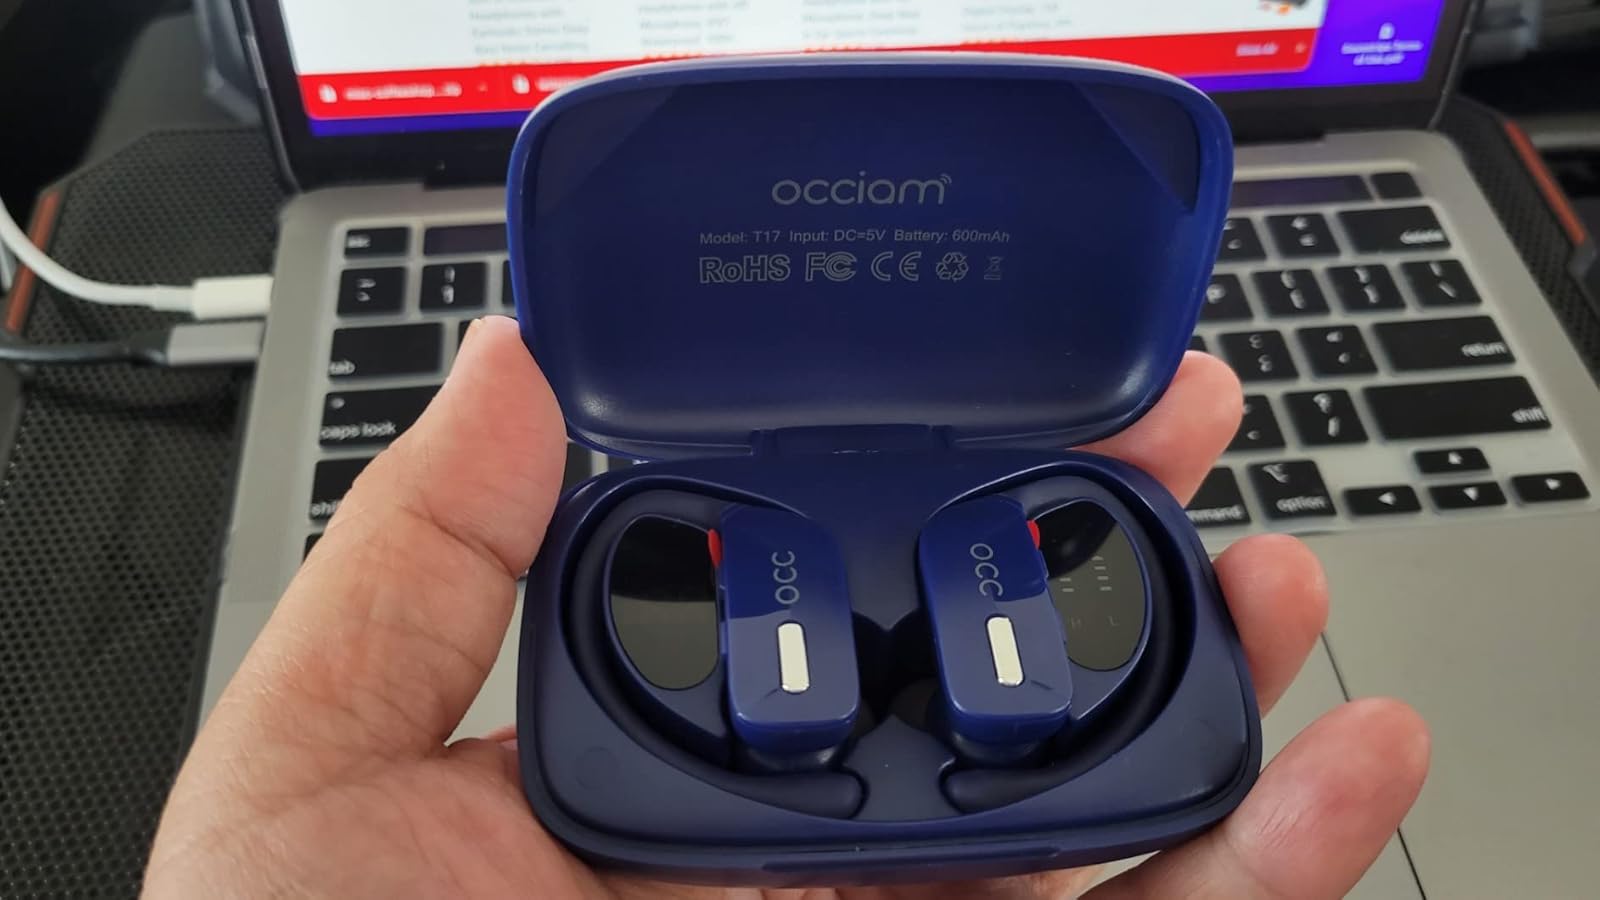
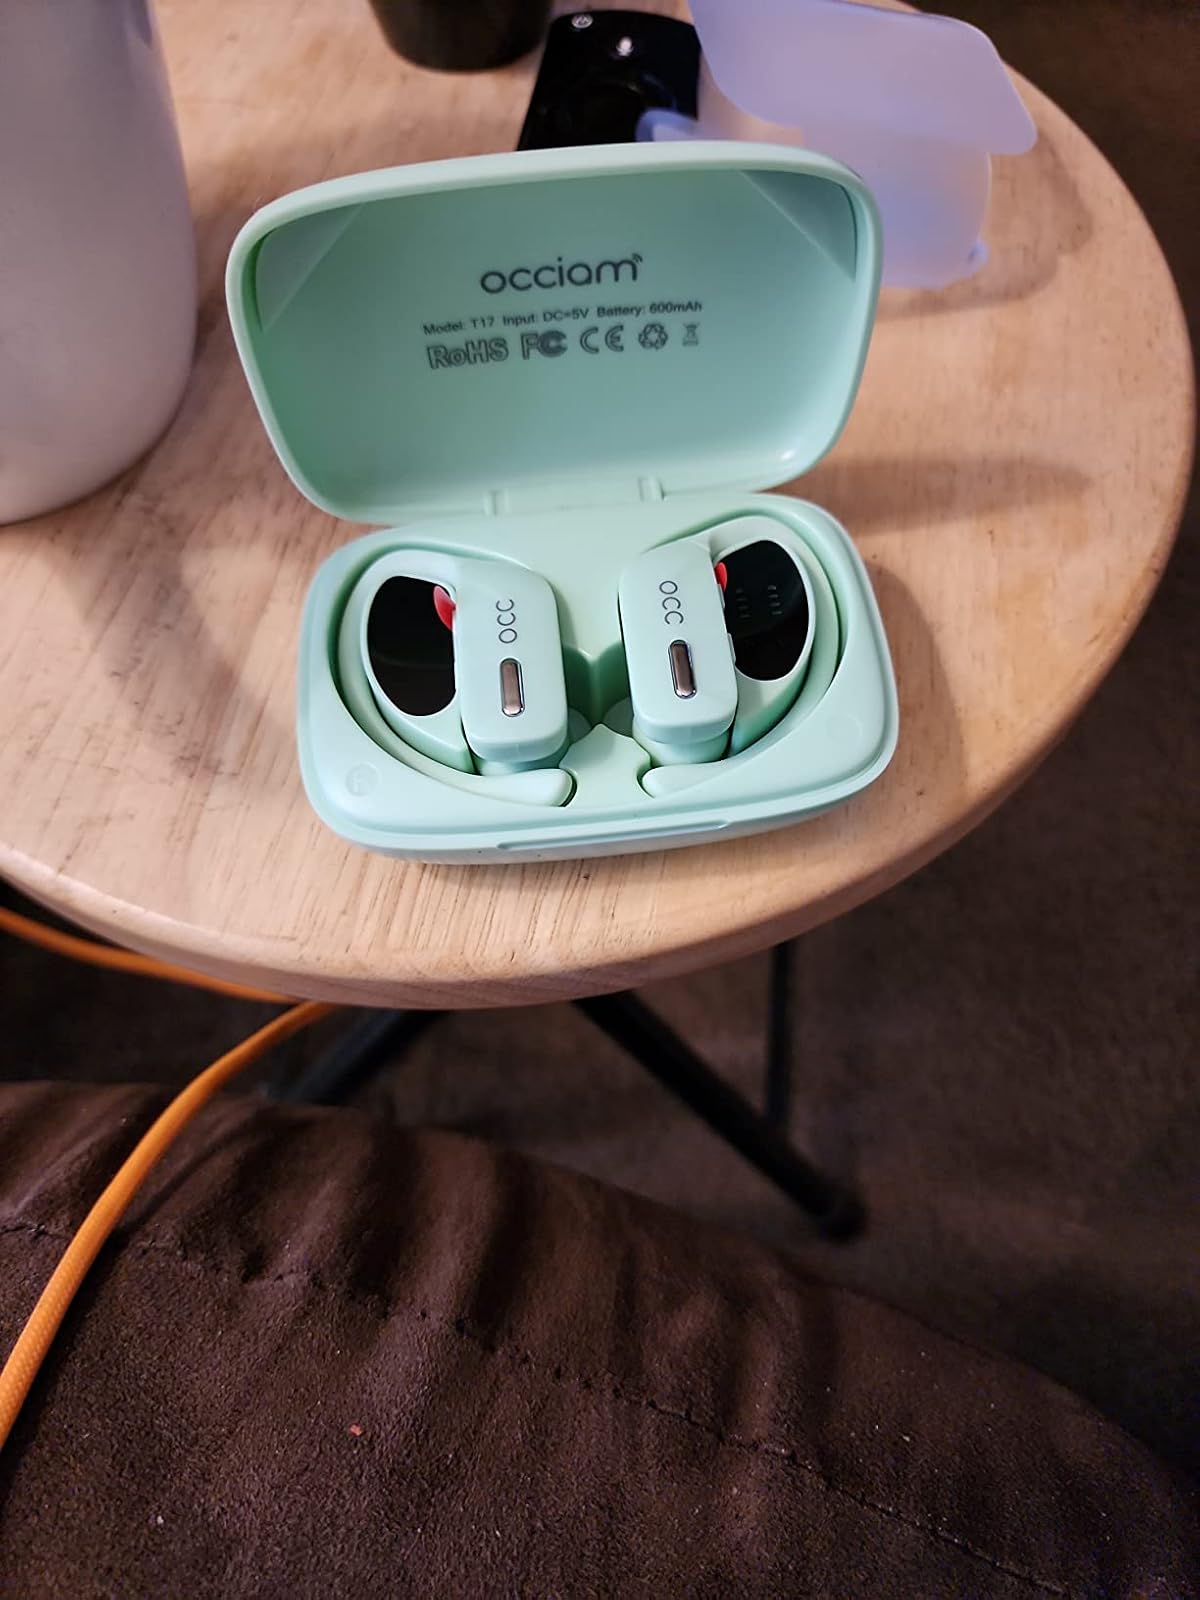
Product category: earbuds
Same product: no